Toytown Stores

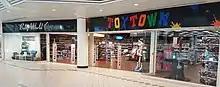
Toytown, Princes Quay Shopping Centre, Hull

Founder Alan Simpson opened his first Toytown store on Castlereagh Road, Belfast in 1979. The family-run company later moved its operations to Newtownards where it remains today. After announcing his retirement in late October of 2024, Alan passed over the mantle to his sons Kris Simpson and Mark Simpson, as well as Andrew Addley.